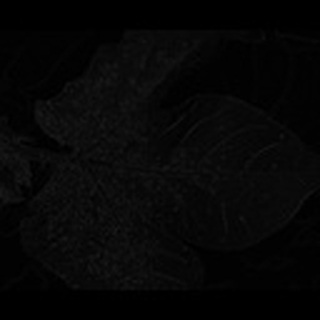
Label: cotton_aphids